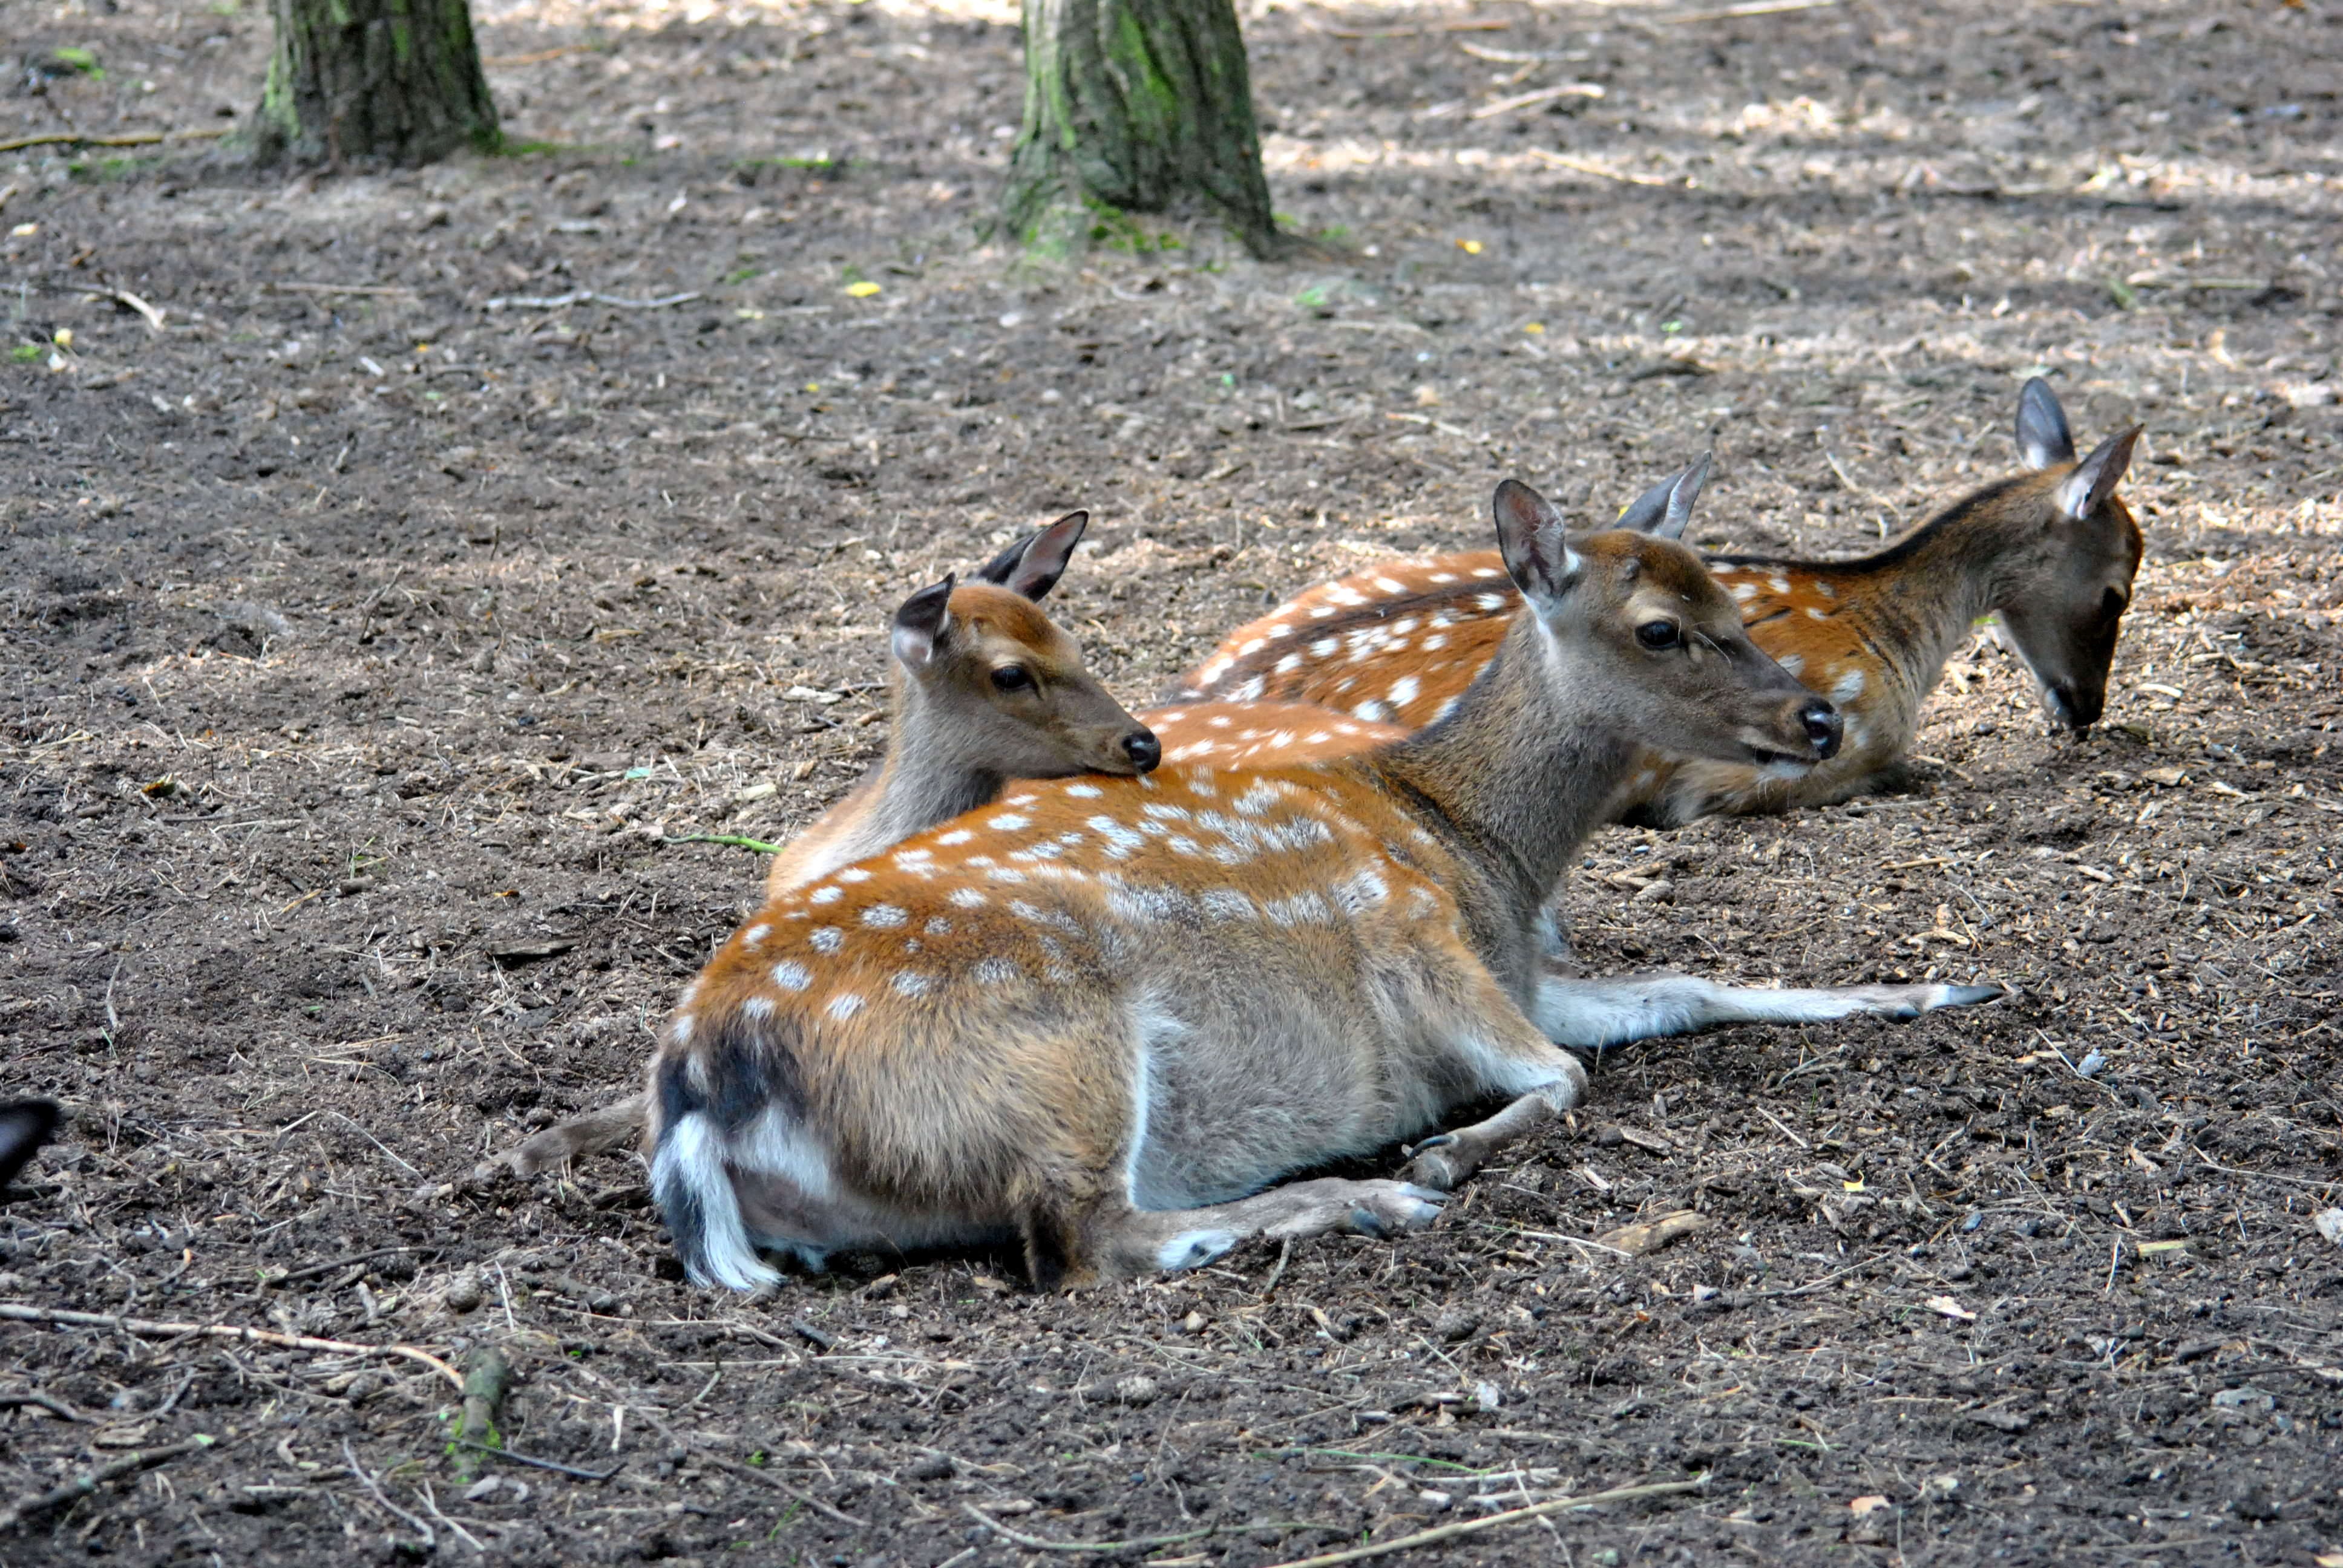
wildlife, zoo, mammal, fauna, vertebrate, roe deer, safari, free deer